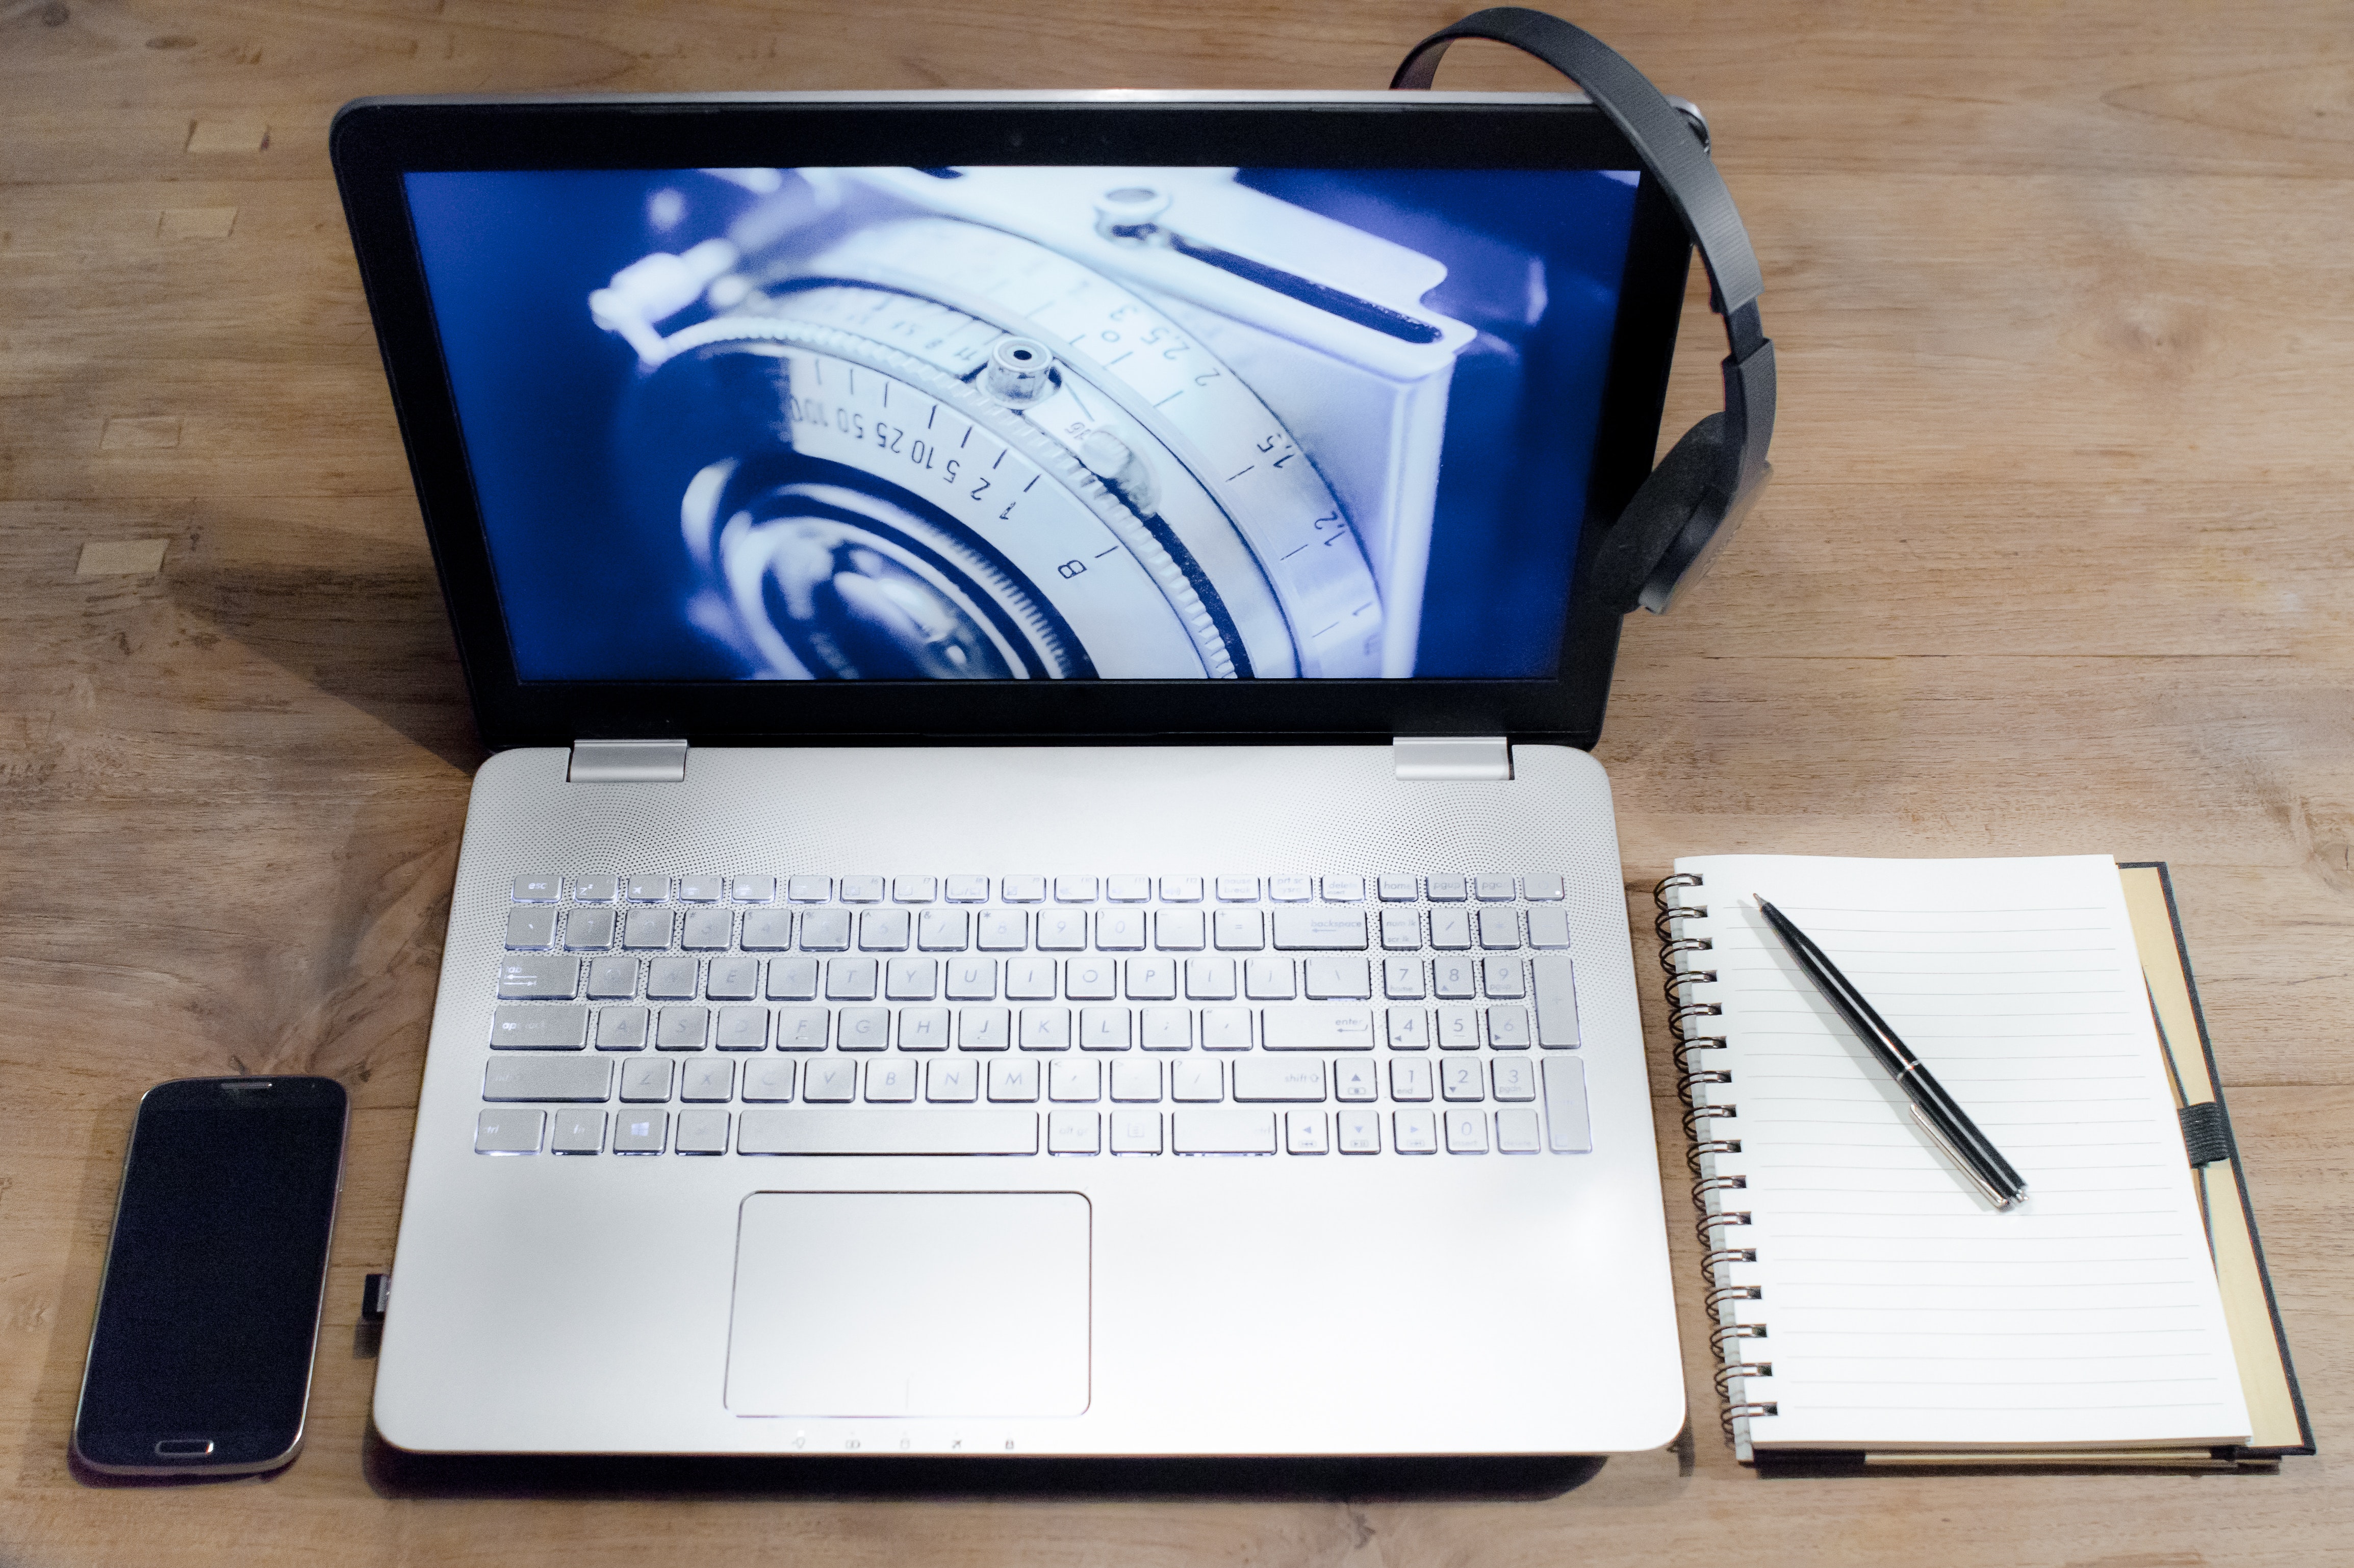
laptop, netbook, technology, electronic device, personal computer